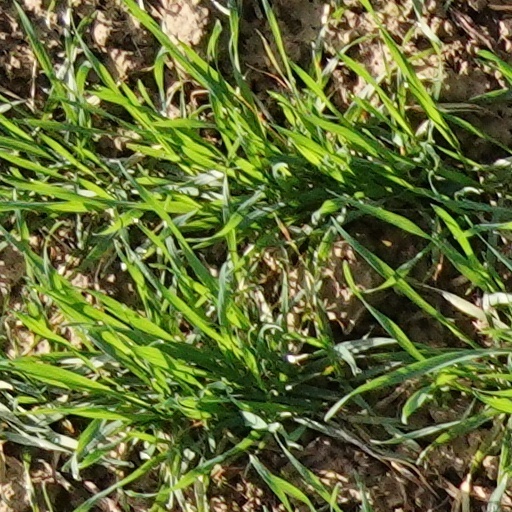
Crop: wheat